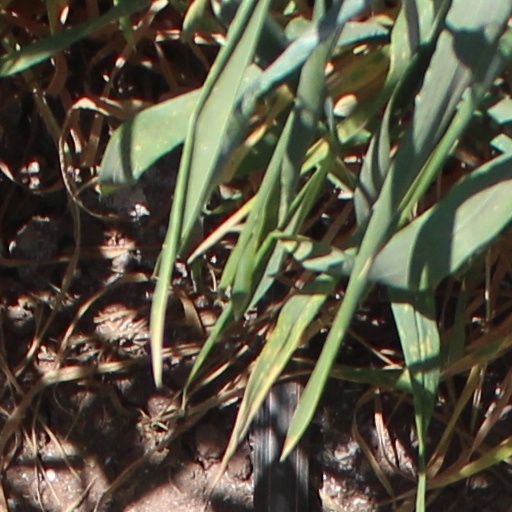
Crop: wheat